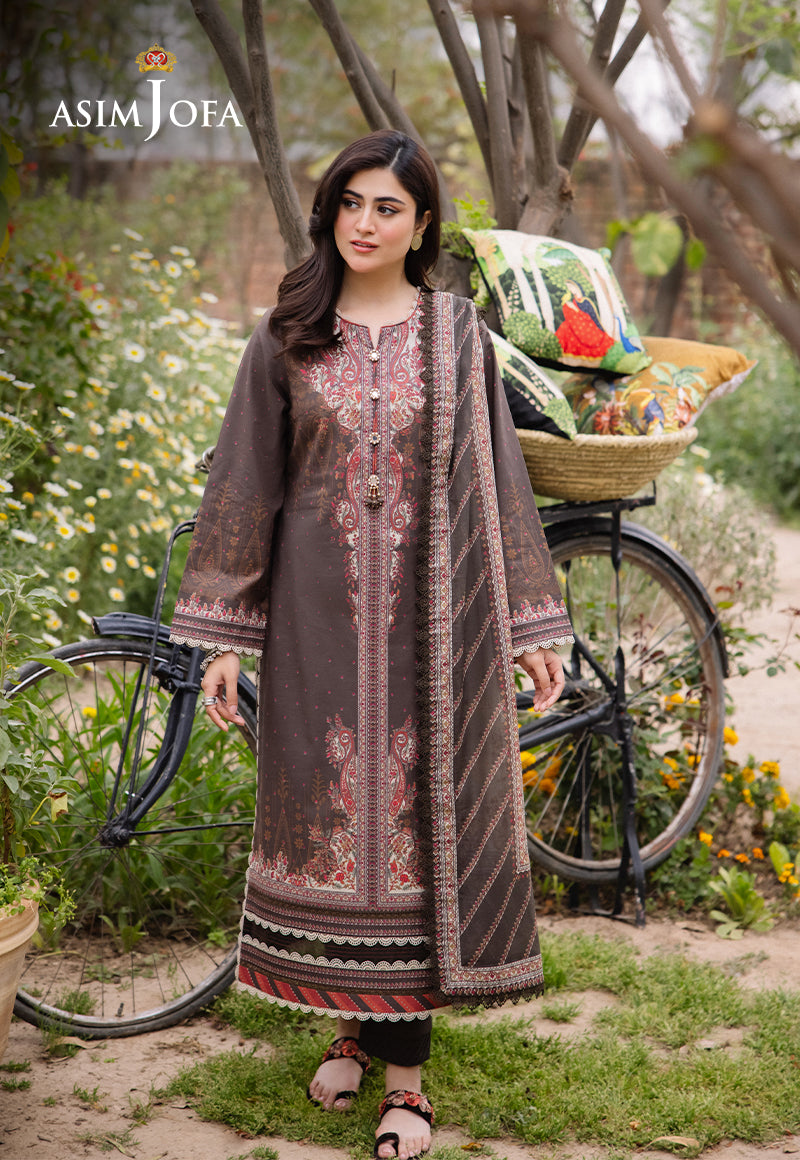
brown multi embroidered suit by armani